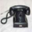
Label: telephone